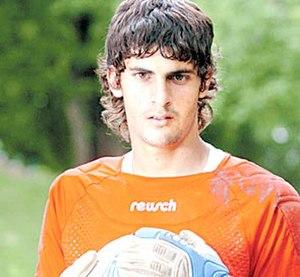
Mariano Barbosa est un footballeur argentin né le 27 juillet 1984 à Lanús. Il évolue au poste de gardien de but au club de Villarreal CF.